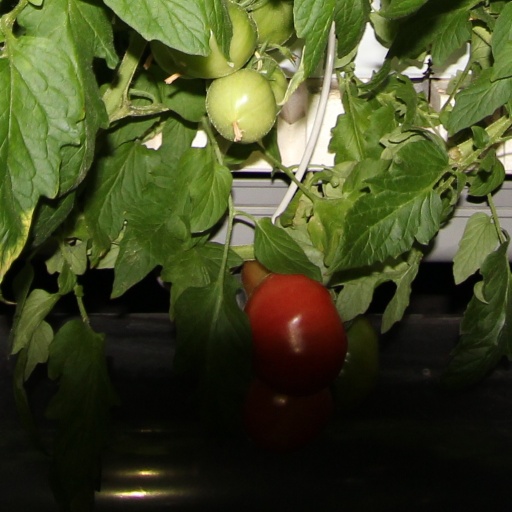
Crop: tomato